Justin Chambers

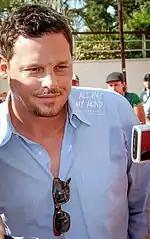
Chambers at the Monte-Carlo Television Festival in 2014

Chambers was discovered by a modelling scout on the Paris Metro and went on to star in advertising campaigns for Calvin Klein's fragrance range. He worked throughout Europe, Japan, and the United States for Calvin Klein, Armani, and Dolce & Gabbana. After deciding on an acting career, he relocated to New York City in the early 1990s, where he studied at the HB Studio. Studios and Ron Stetson Studios for four years.